Run Run Shaw

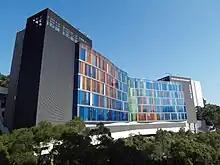
Run Run Shaw Science Building, Chinese University of Hong Kong

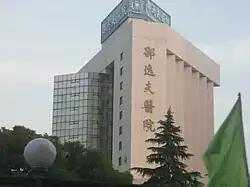
Sir Run Run Shaw Hospital in Hangzhou, China

Over the years, Shaw donated HK$6.5 billion to charities, schools and hospitals in Hong Kong and mainland China through the Sir Run Run Shaw Charitable Trust and the Shaw Foundation, including donations of HK$4.75 billion to educational institutions in mainland China, which helped to build 6,013 construction projects ranging from primary schools to university libraries. More than 5,000 buildings in China's college campuses bear Shaw's Chinese name, "Yifu", which has become so ubiquitous that many mistake it as a generic name. Shaw College, the fourth constituent college of the Chinese University of Hong Kong, is also named after him, whose donations made the establishment of the college possible. His other major donations include 10 million British pounds in 1990 to help establish the Run Run Shaw Institute of Chinese Affairs at Oxford University, and US$13 million for disaster relief after the 2008 Sichuan earthquake.